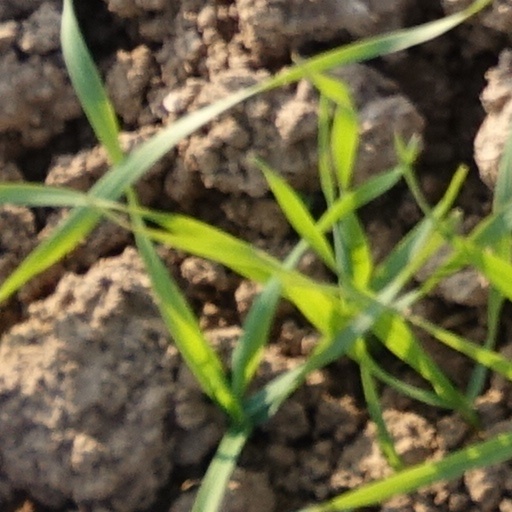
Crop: wheat